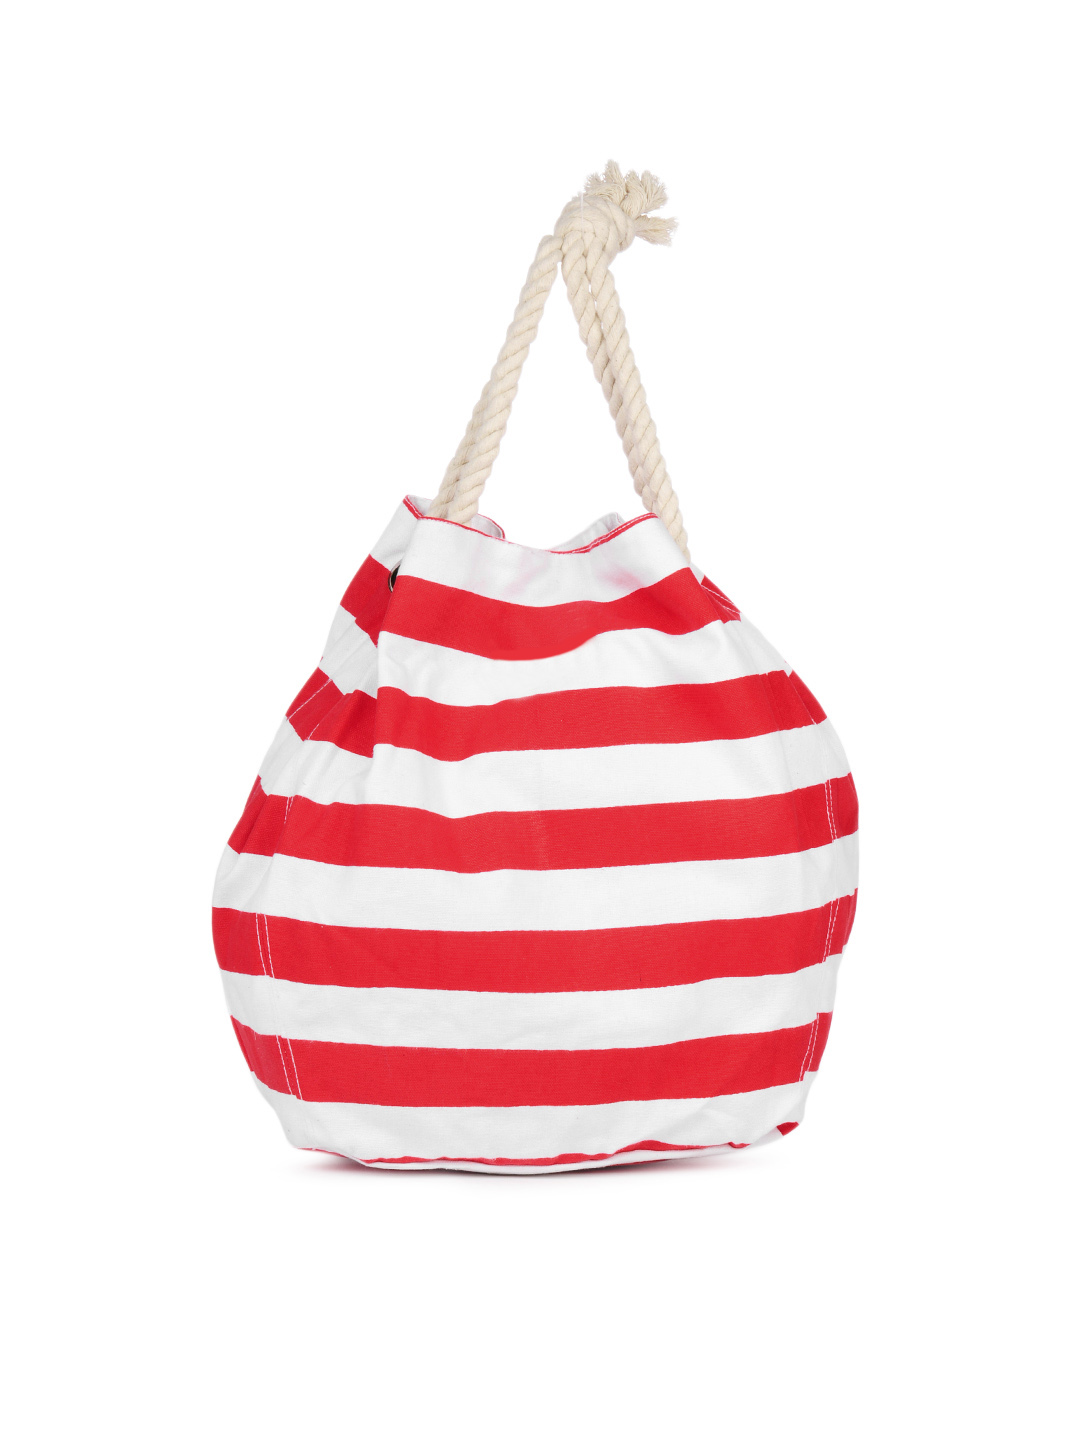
Be For Bag Women White And Red Striped Tote Bag
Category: Accessories / Bags / Handbags
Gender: Women
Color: White
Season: Summer 2015
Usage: Casual